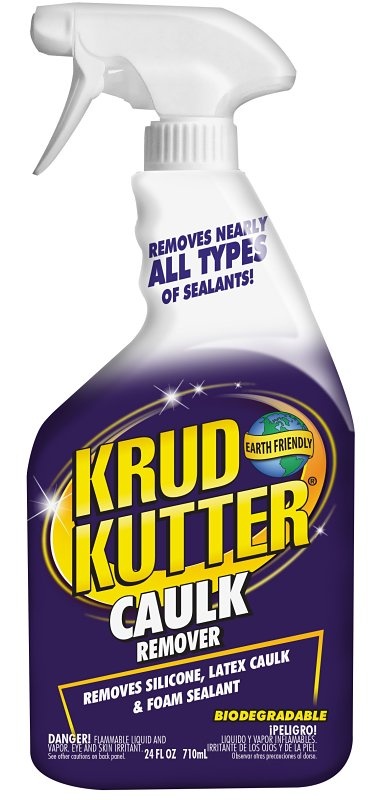
KRUD KUTTER Rust-Oleum 336250 Caulk Remover, Liquid, Solvent-Like, 24 oz
Brand: Krud Kutter
Krud Kutter caulk remover is a specially formulated remover that aids in the removal of caulks and sealants from a variety of surfaces. Krud Kutter caulk remover works on most caulks and sealants including Silicone, Acrylic Latex and Polyurethane. Safe for indoor or outdoor application. The biodegradable, low VOC formula can be used on shower and tub enclosures, vinyl flooring and trim, base boards, stainless steel, wood, glass, porcelain, marble, stone and more. The gel like formula clings to the surface and stays wet longer.
Category: Hardware > Tools > Caulking Tools > Caulk Removers